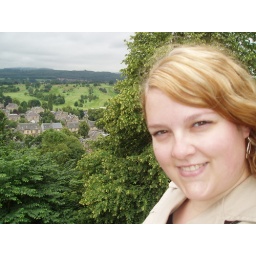
My first full day in Scotland. Christal and I went to Stirling and climbed the hill to the castle to look around.